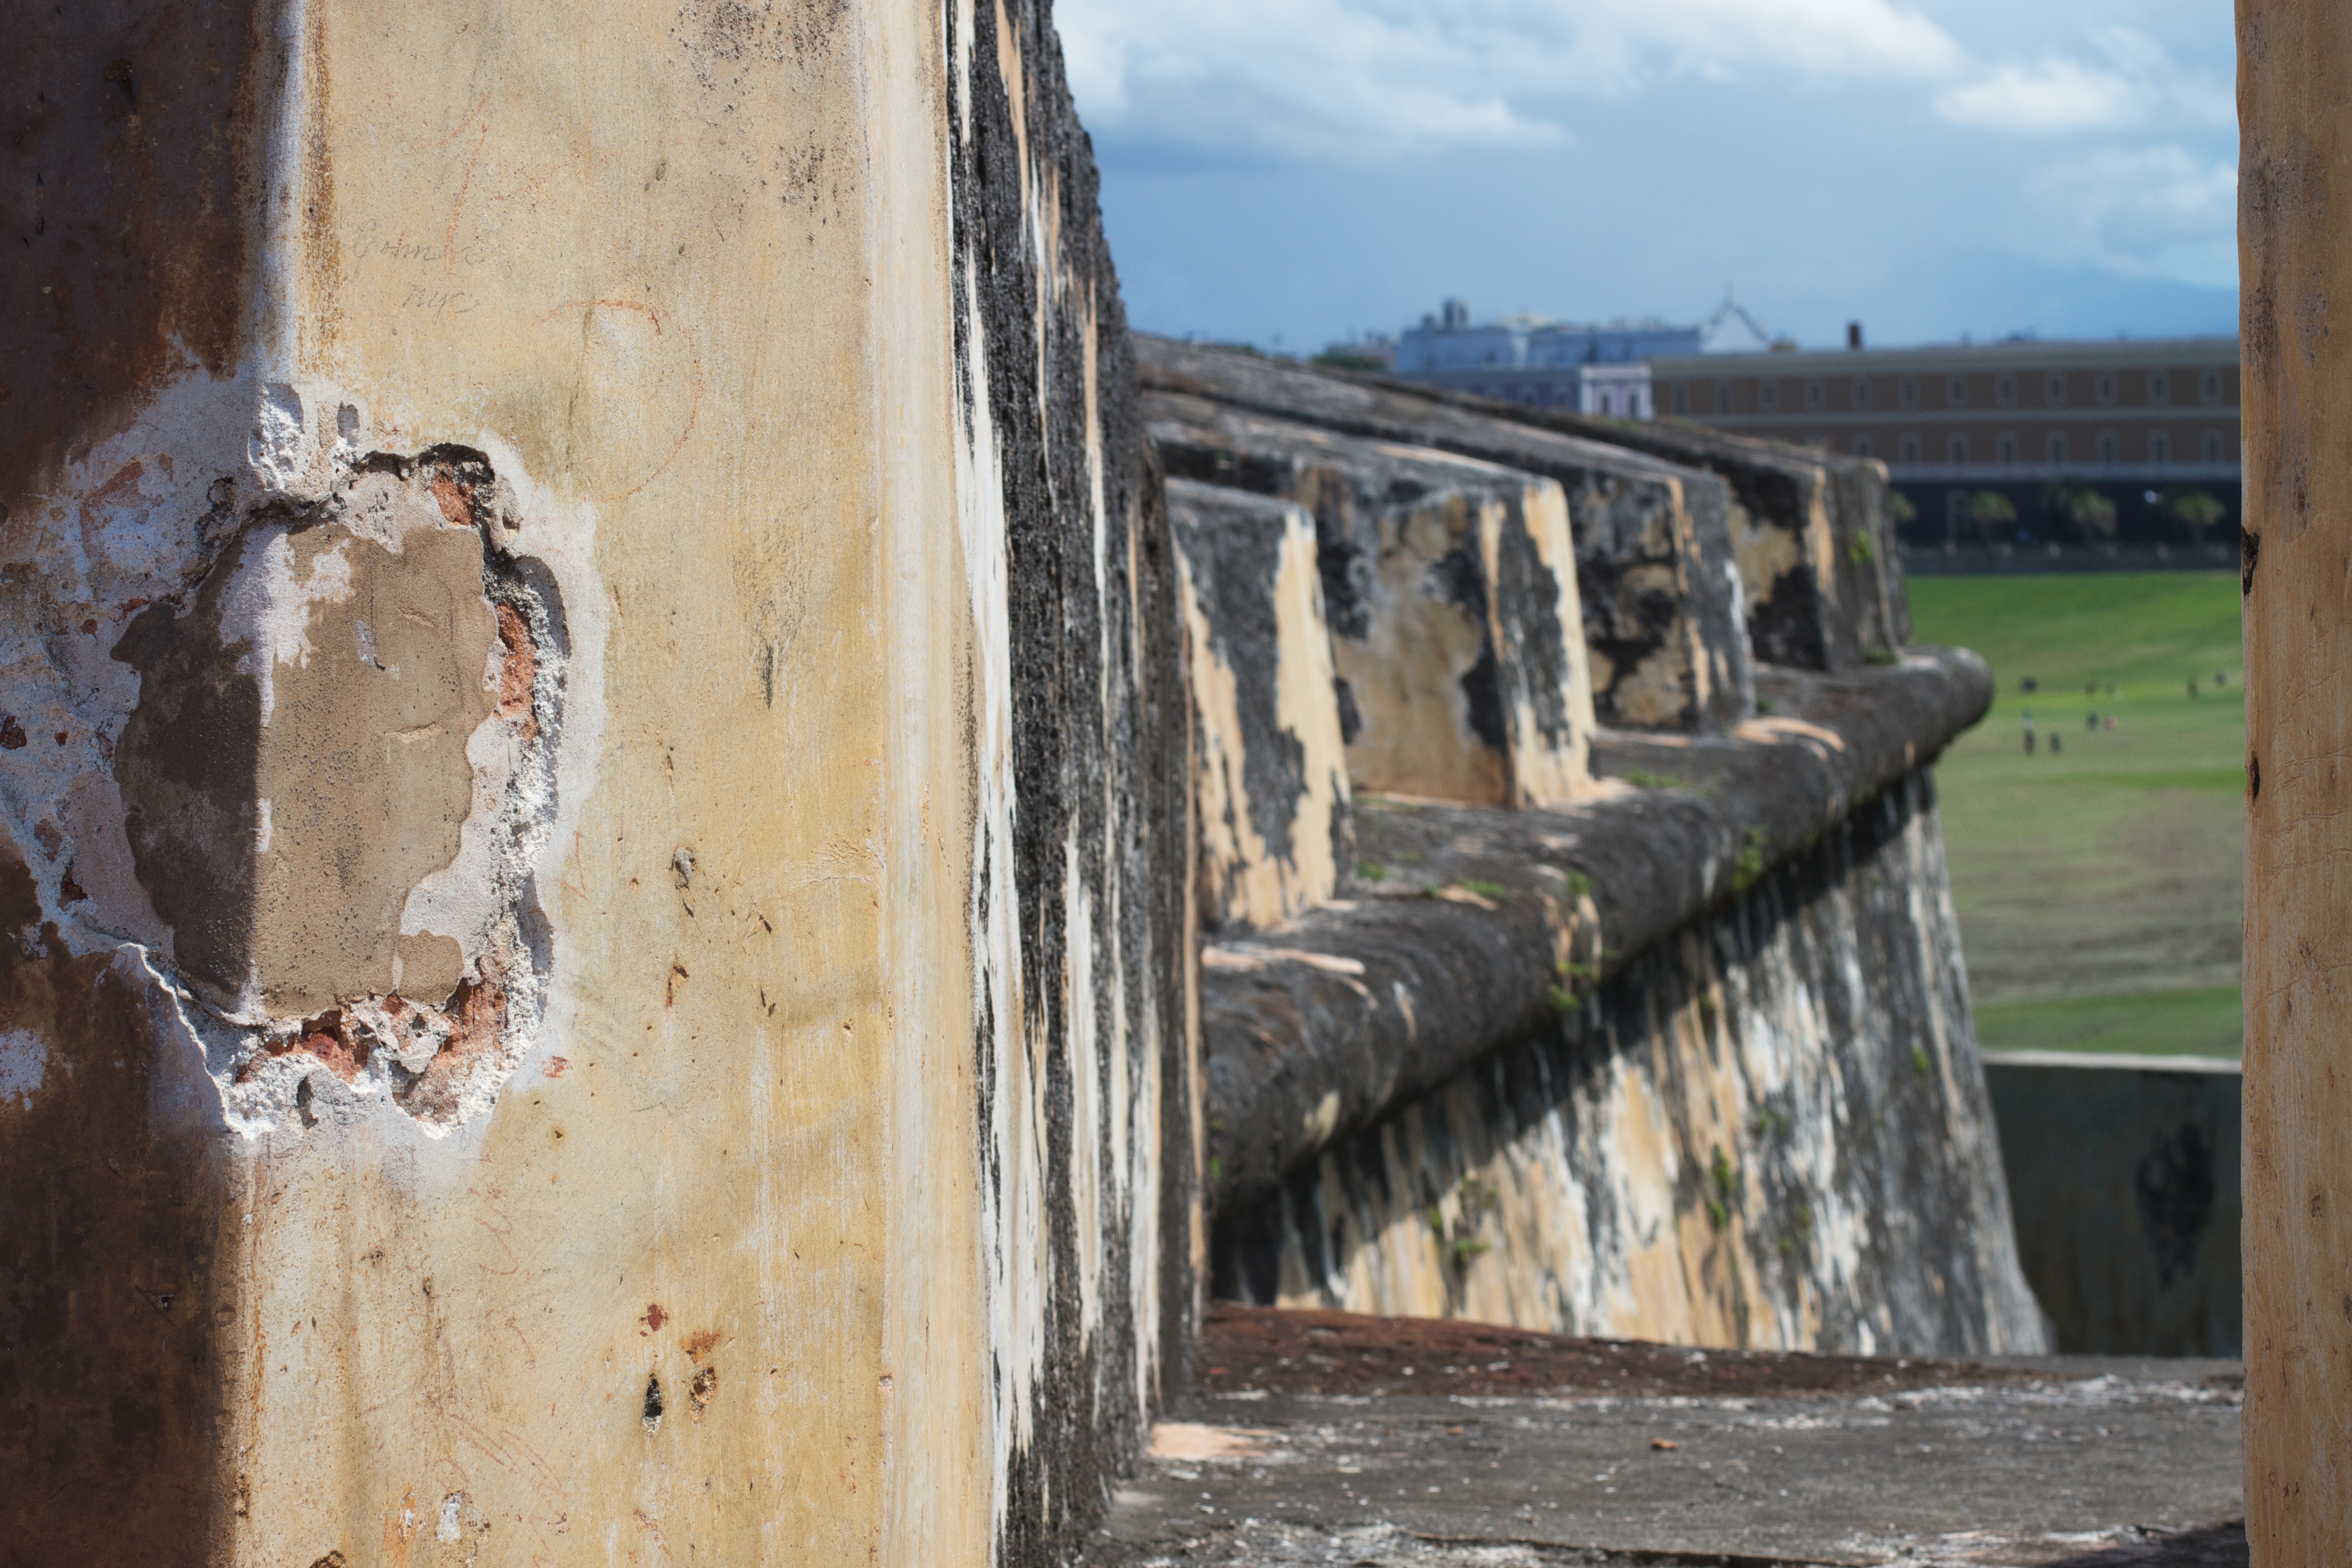
wood, wall, waterway, art, ruins, ancient history